West Orange Road-Thomas Bridge

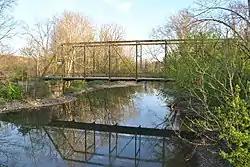

The West Orange Road-Thomas Bridge is located off of Township Road 144 near the intersection of West Orange Road in Delaware, Ohio. The bridge was placed on the National Register. Still standing, the bridge was closed to traffic in 2007 and replaced by the DEL-TR 114-0.00 bridge which was constructed in 2009.